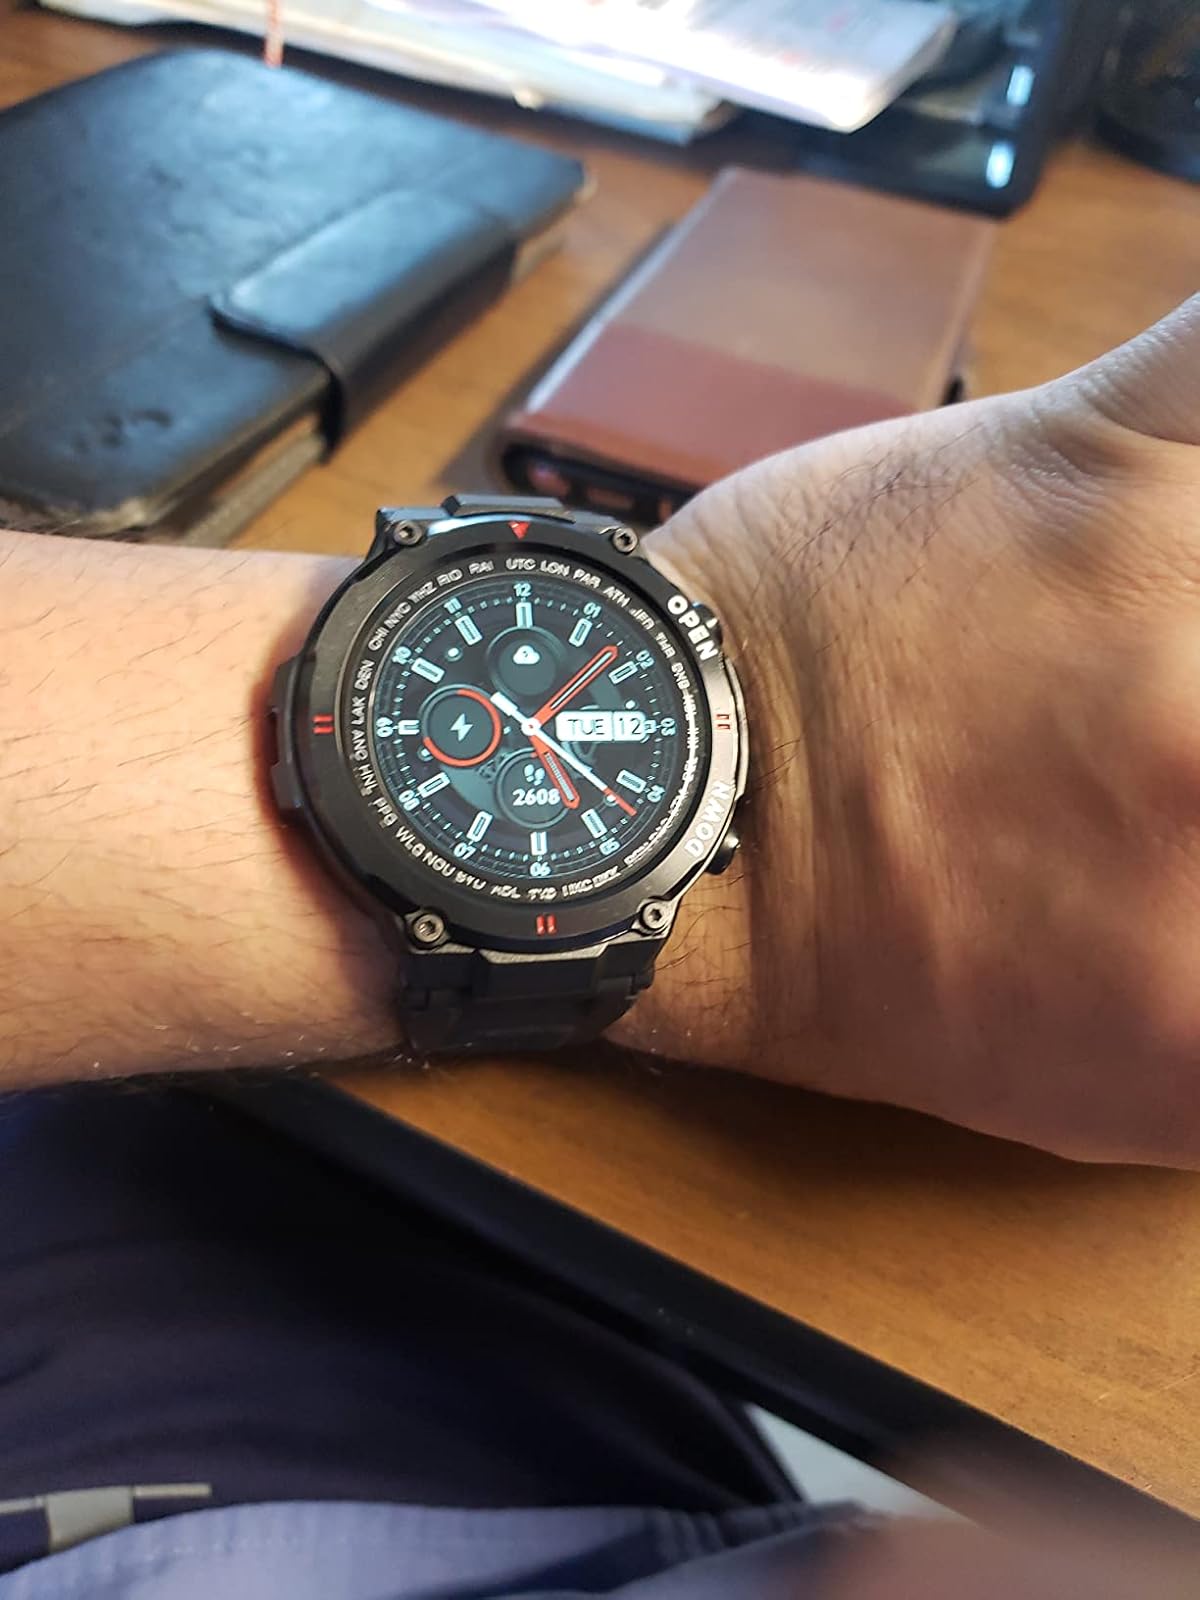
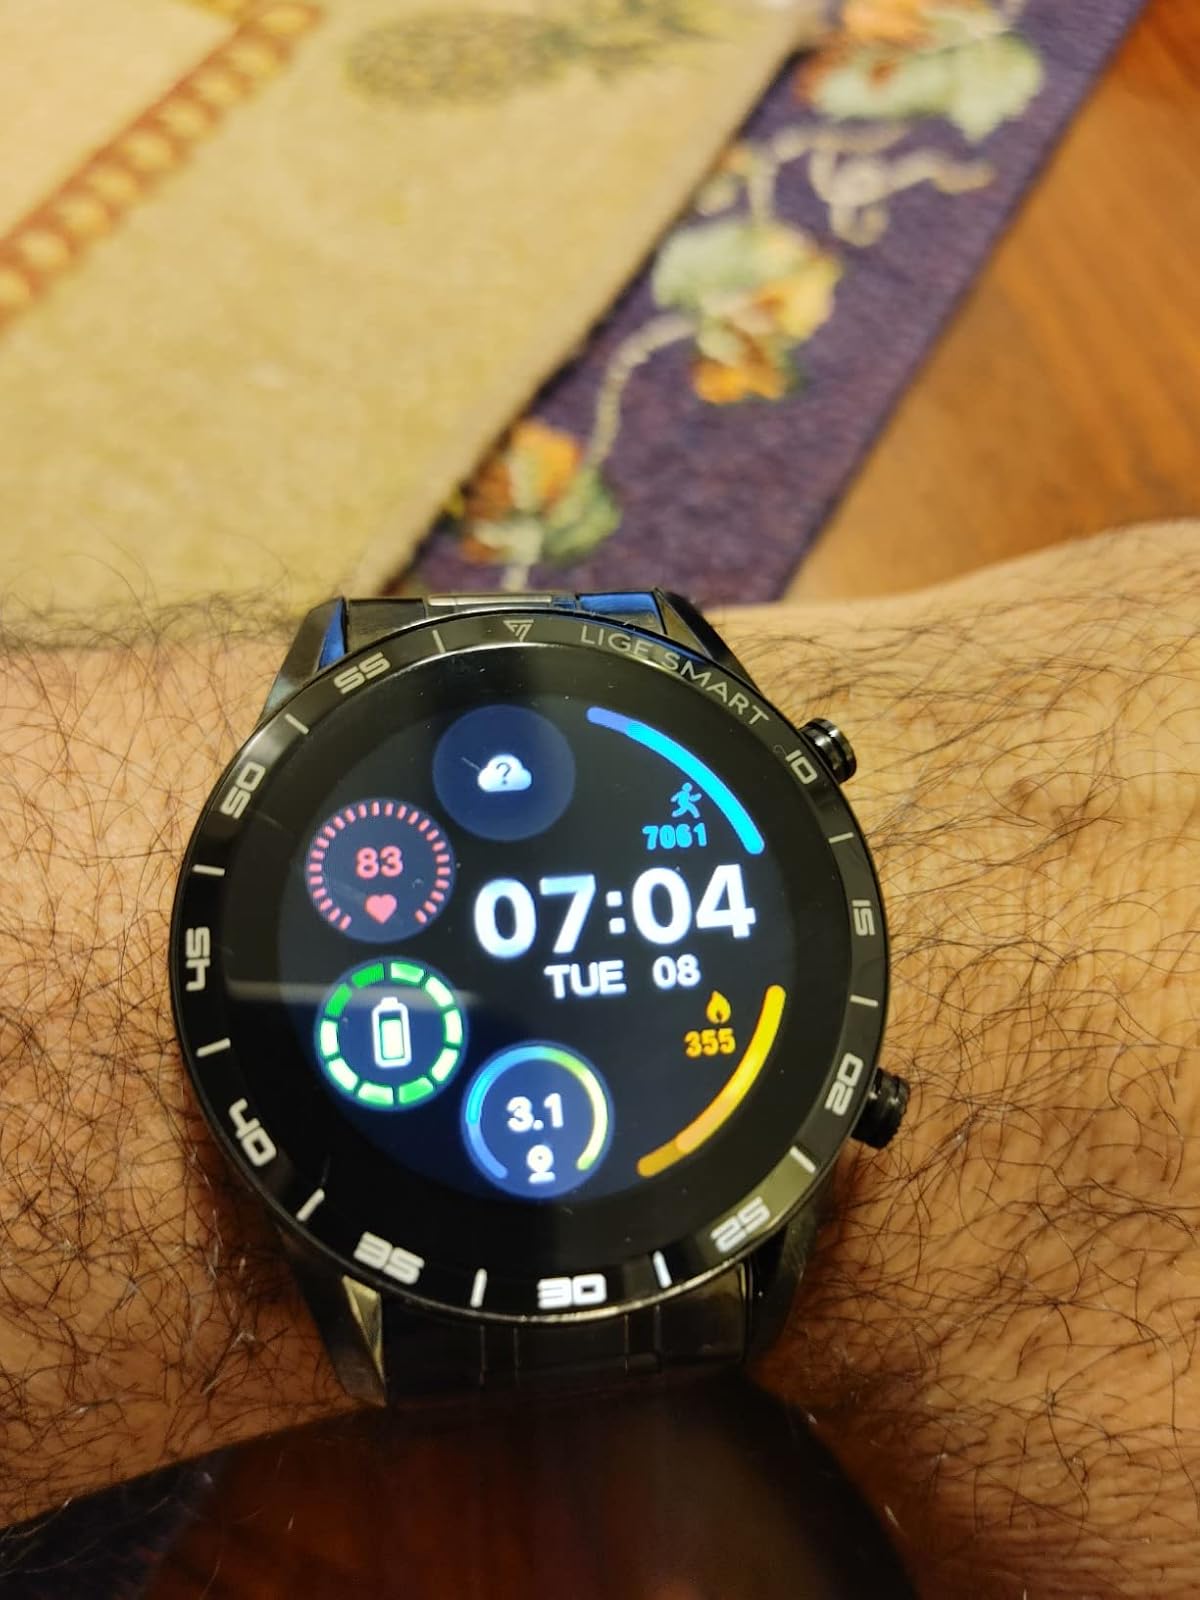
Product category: smartwatch
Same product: no